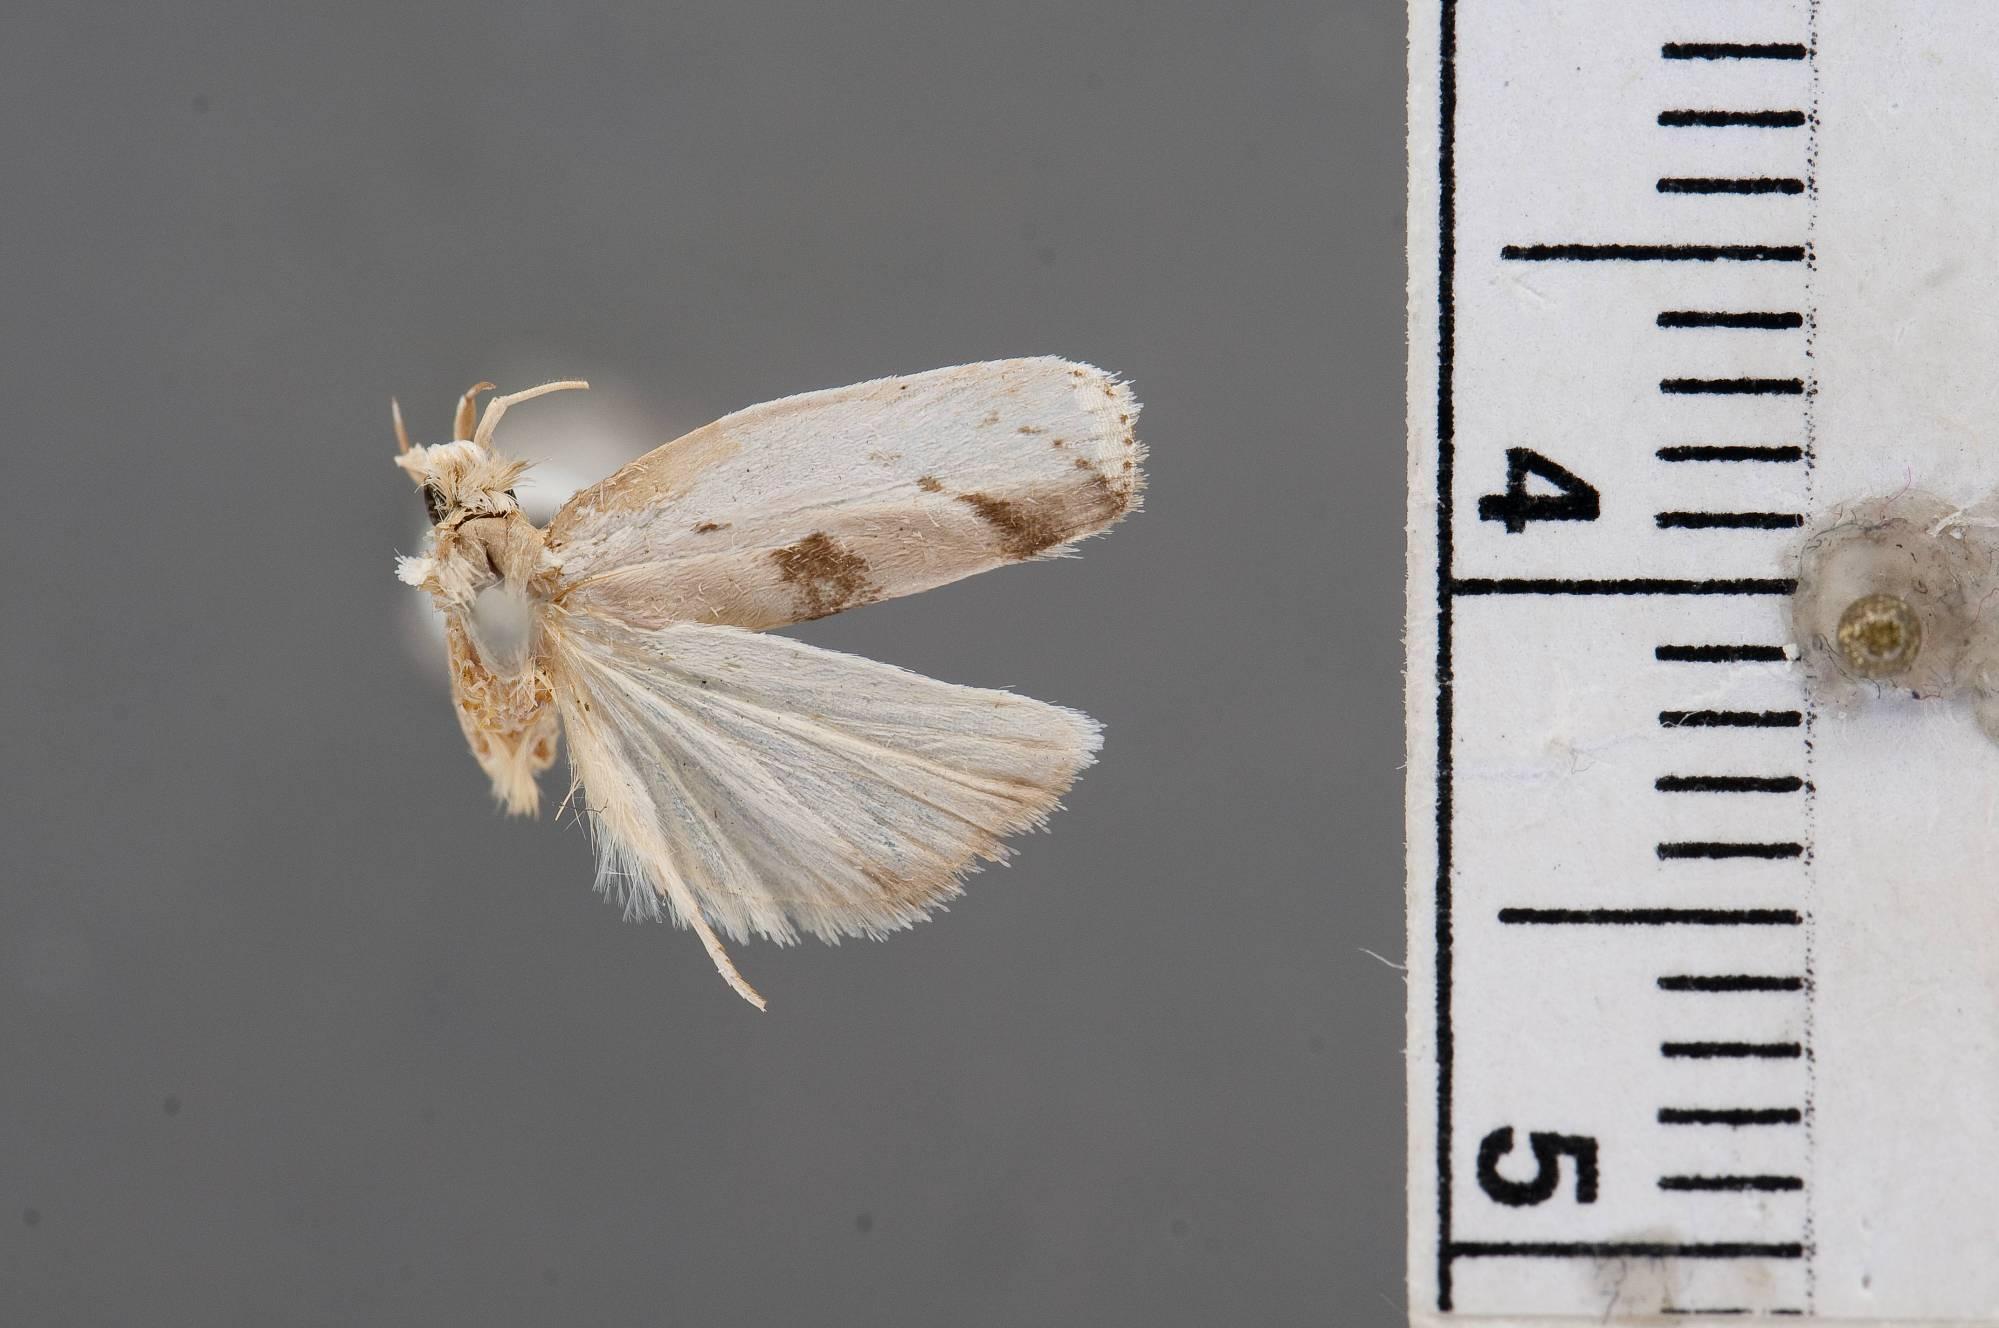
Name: Stenoma phoebe
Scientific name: Stenoma phoebe Busck, 1911
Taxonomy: Animalia, Arthropoda, Insecta, Lepidoptera, Glossata, Depressariidae, Stenomatinae
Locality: St. Jean, Maroni River, French Guiana
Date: [Not Stated]